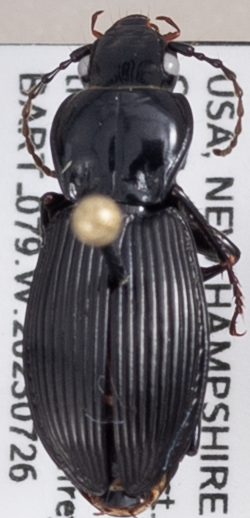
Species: Pterostichus coracinus
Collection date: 2023-07-26
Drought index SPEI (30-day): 2.09
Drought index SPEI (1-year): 1.28
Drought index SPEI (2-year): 0.39